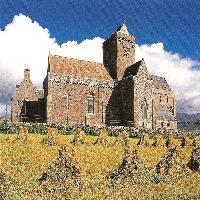
Weather: sun or clear